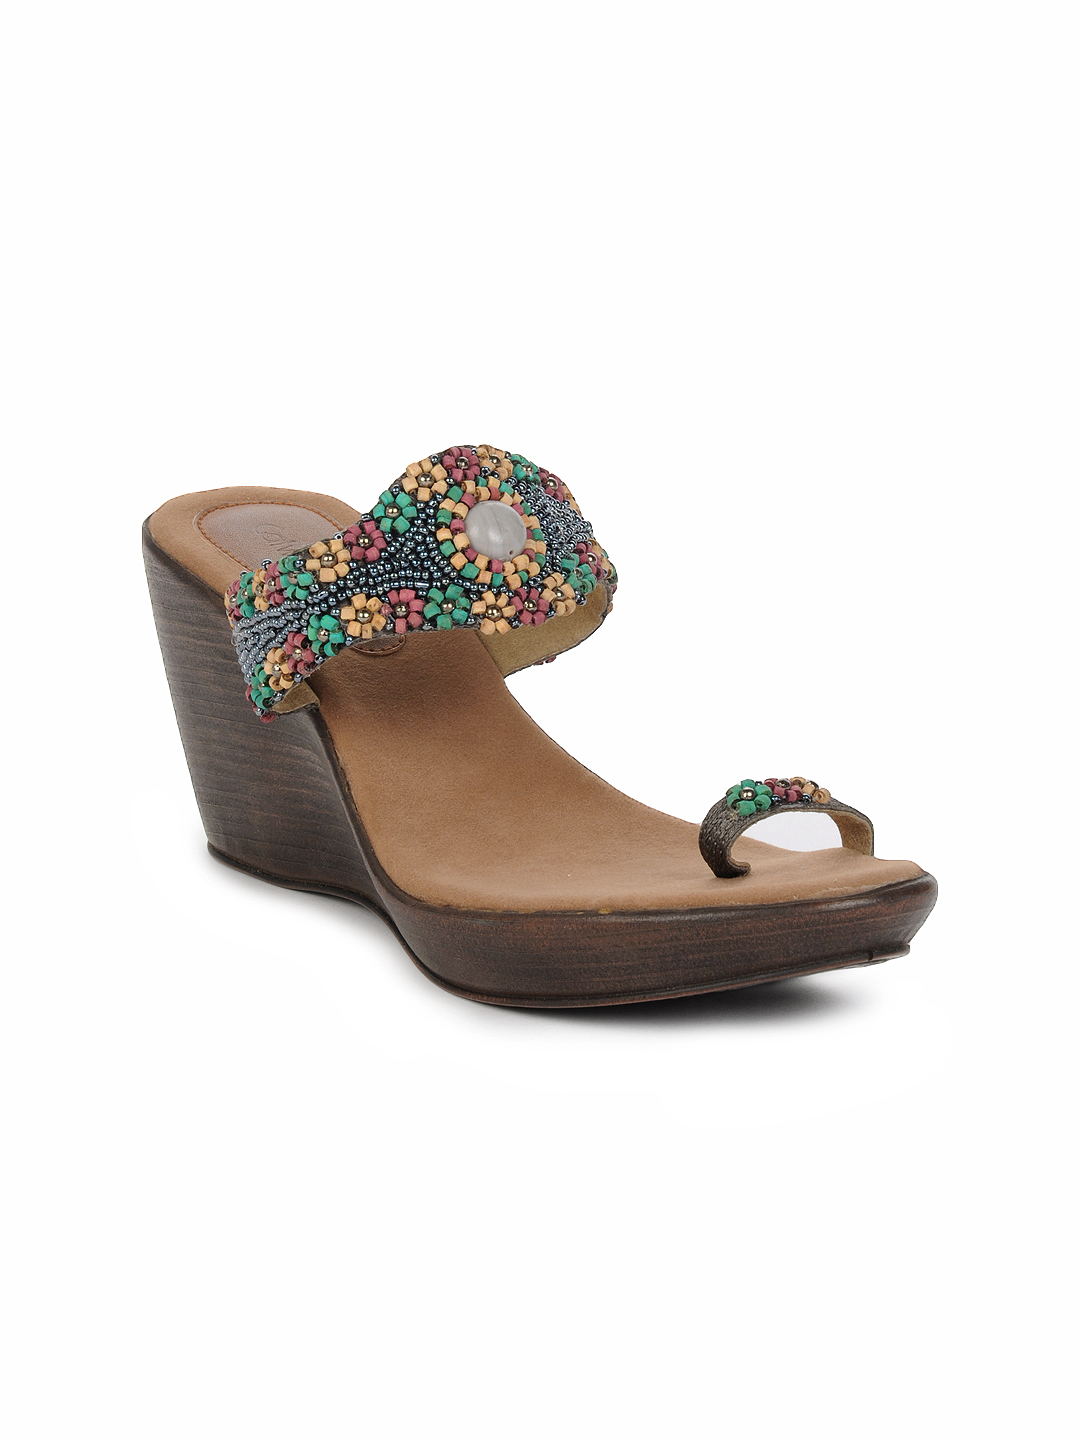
Catwalk Women Brown Wedges
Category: Footwear / Shoes / Heels
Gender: Women
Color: Brown
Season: Spring 2013
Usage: Casual